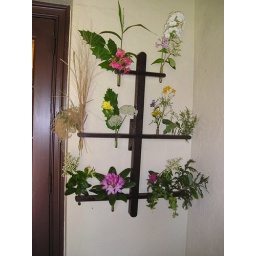
flowers plants in the garden